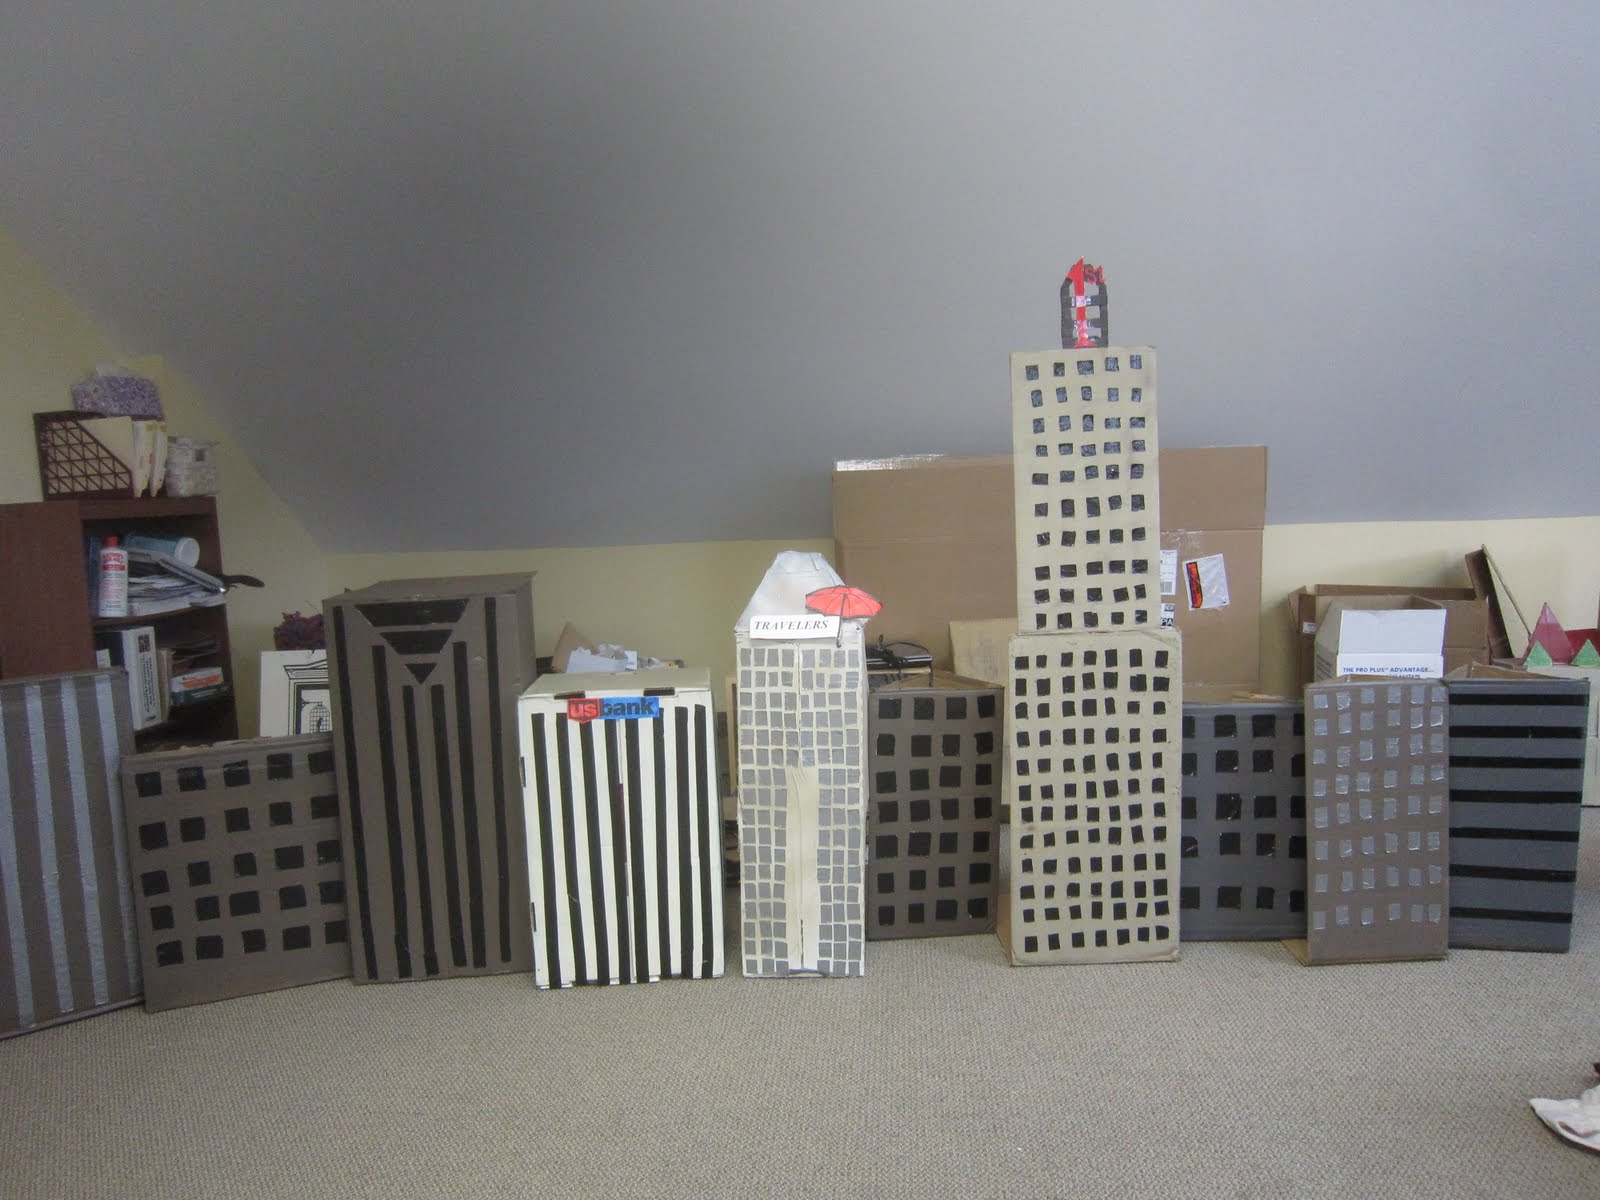
Label: cardboard